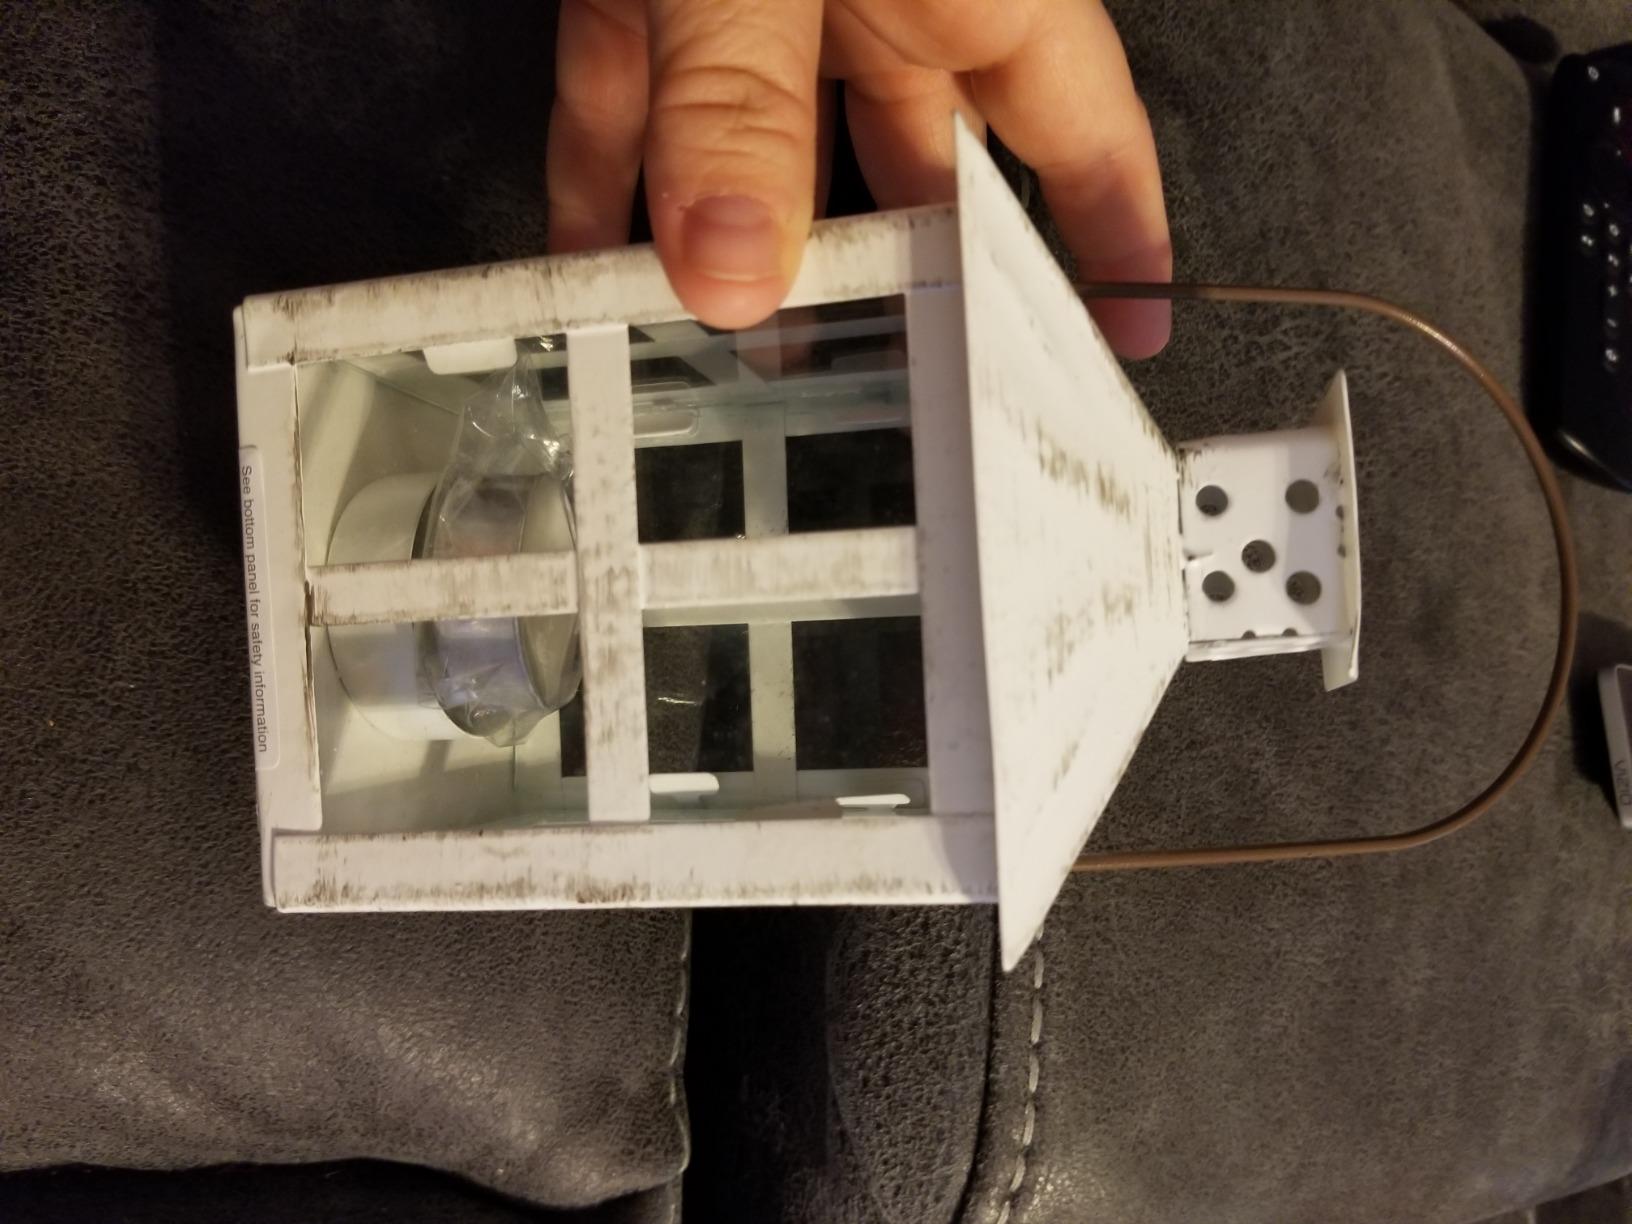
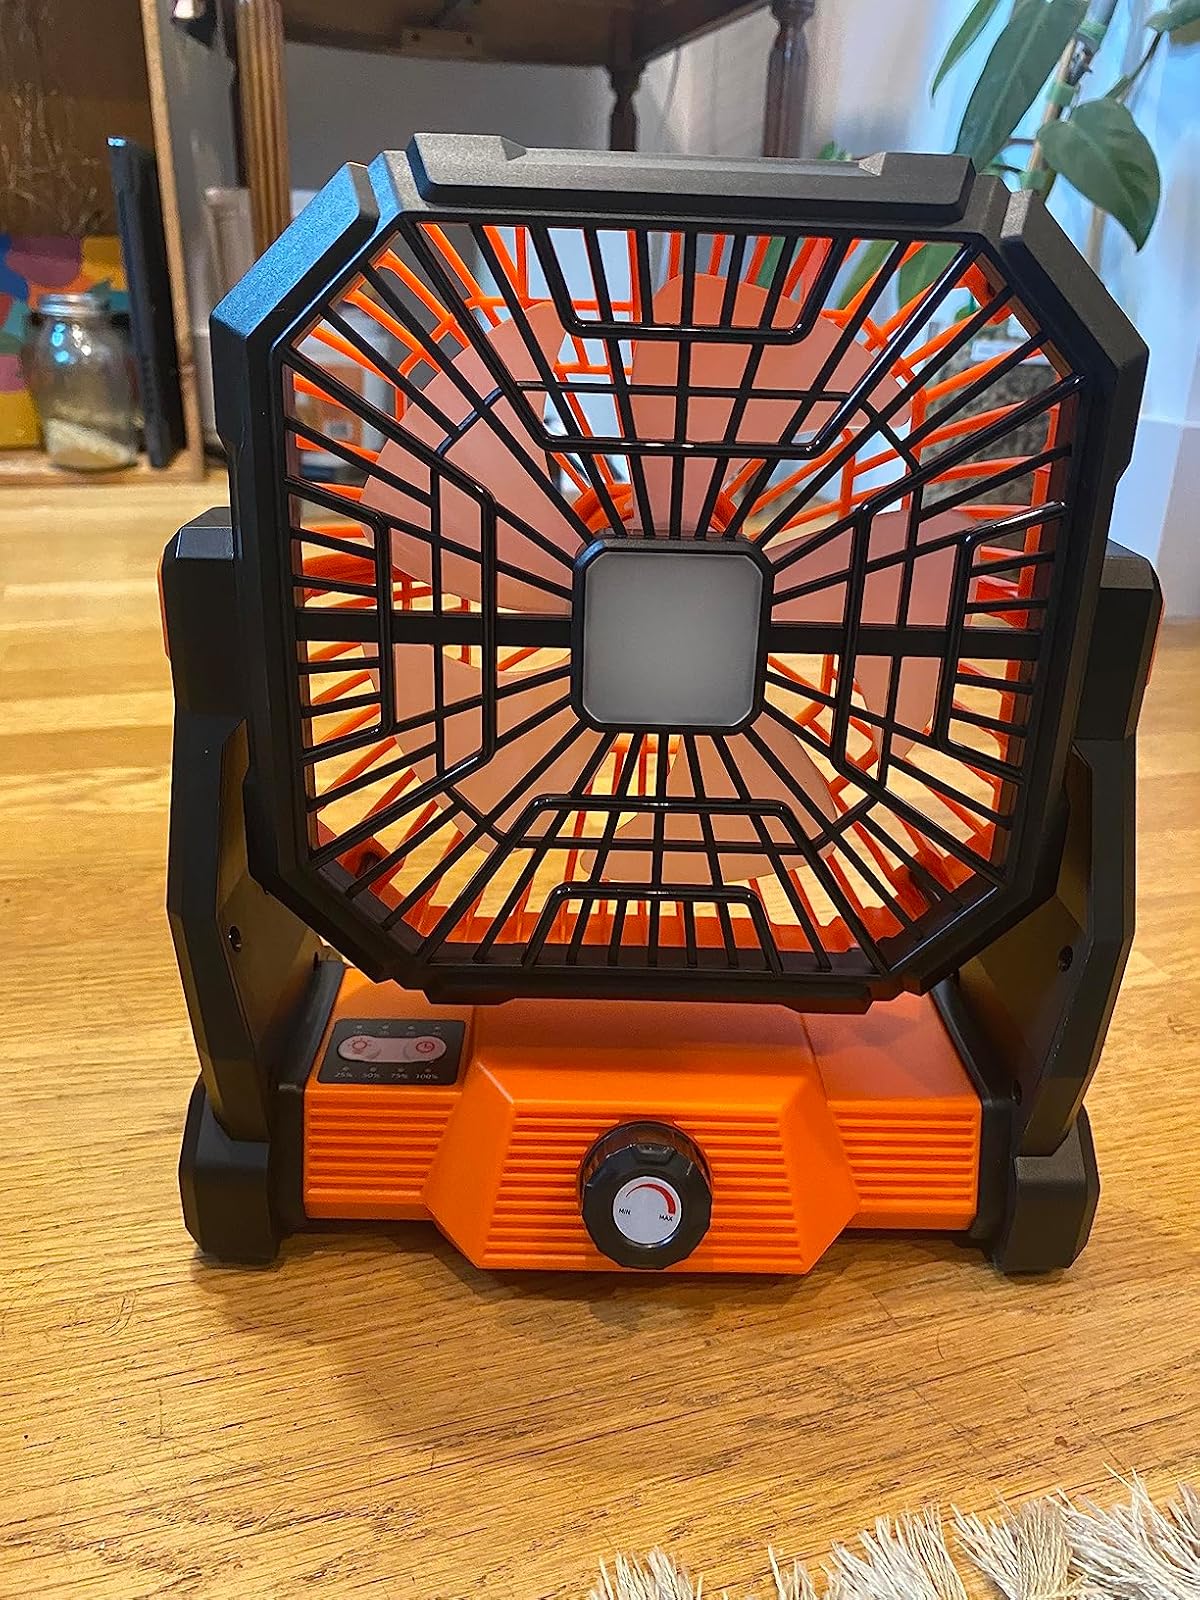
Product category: lantern
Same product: no